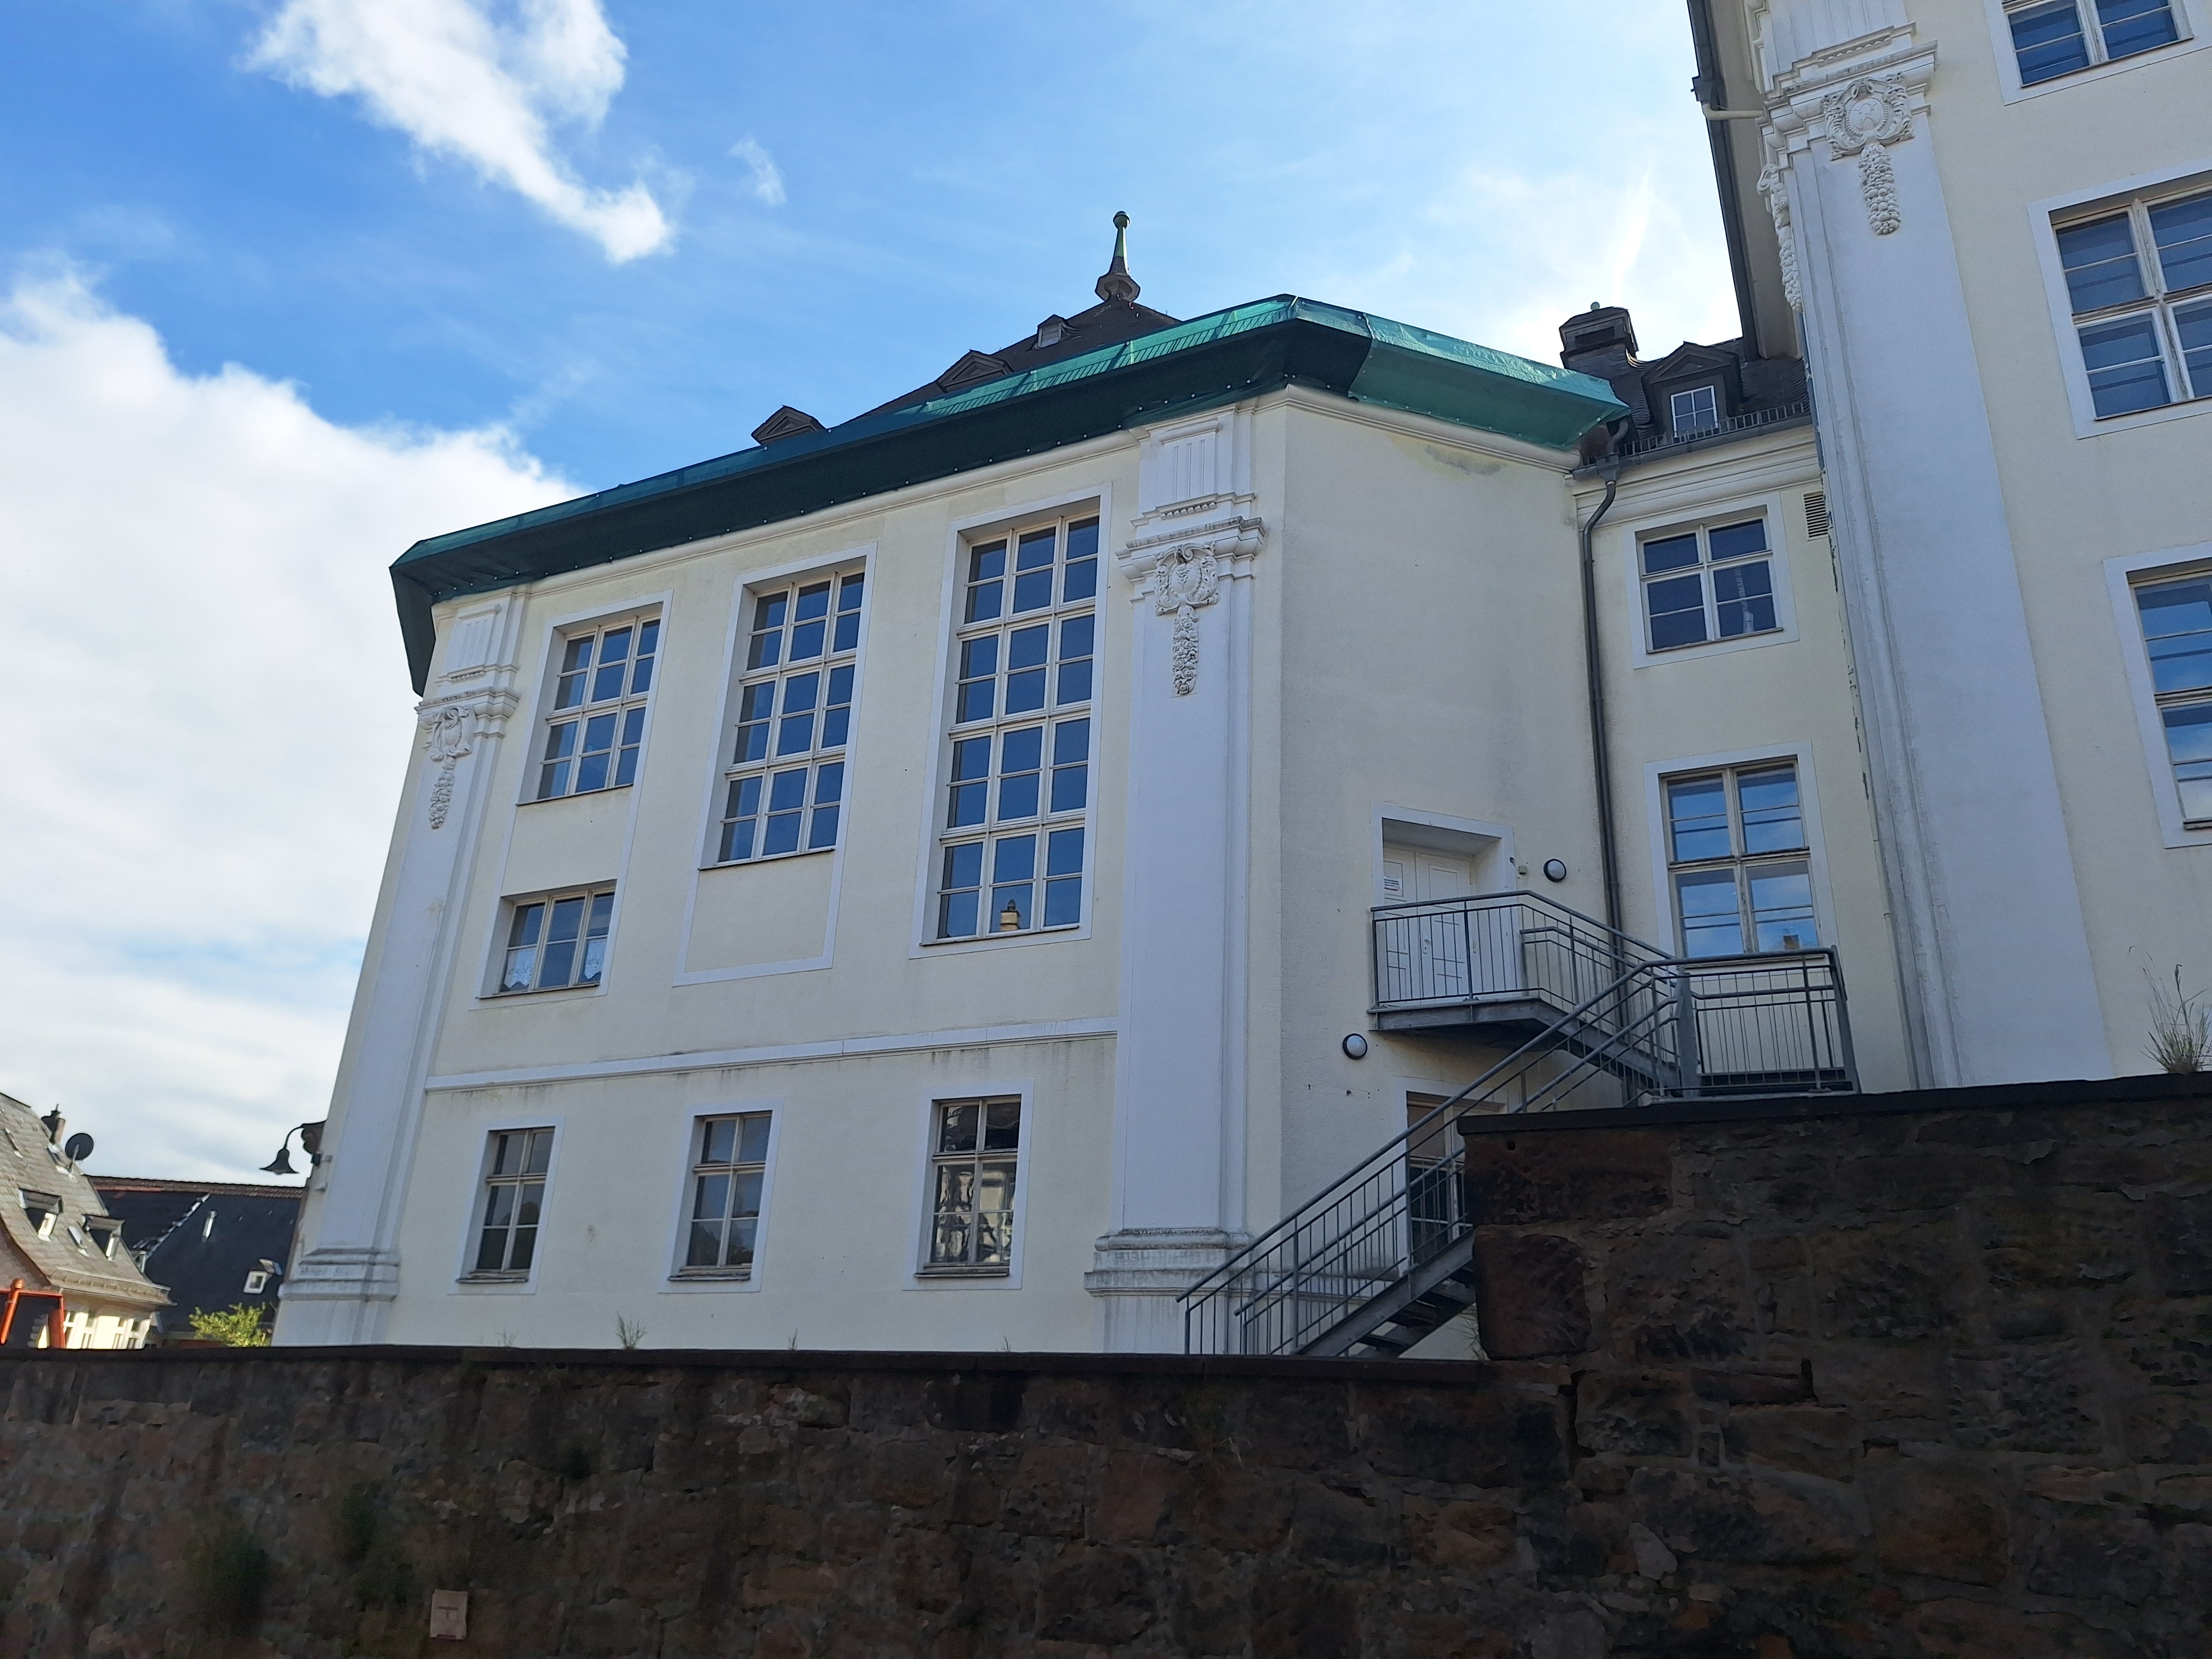
Building: Renthof 5